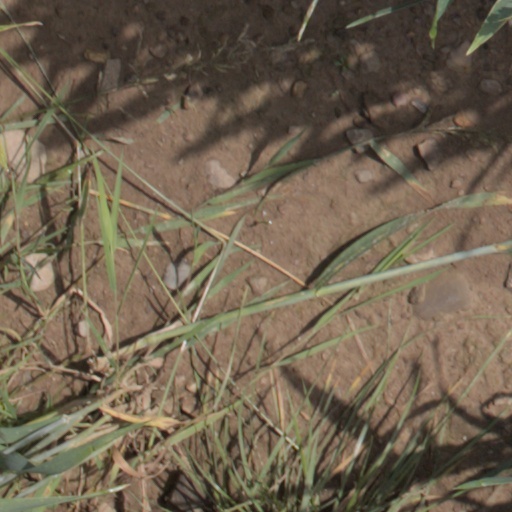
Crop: wheat